Tés

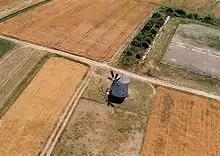
Windmill near Tés.

The six-shoveled windmills are the main attractions of Tés. Once there were 4 windmills, but today there is no trace of the Rotter and Vaszlav windmills. Only one of the remaining two windmills is in operational status. The windmills are in the gardens of Táncsics street.